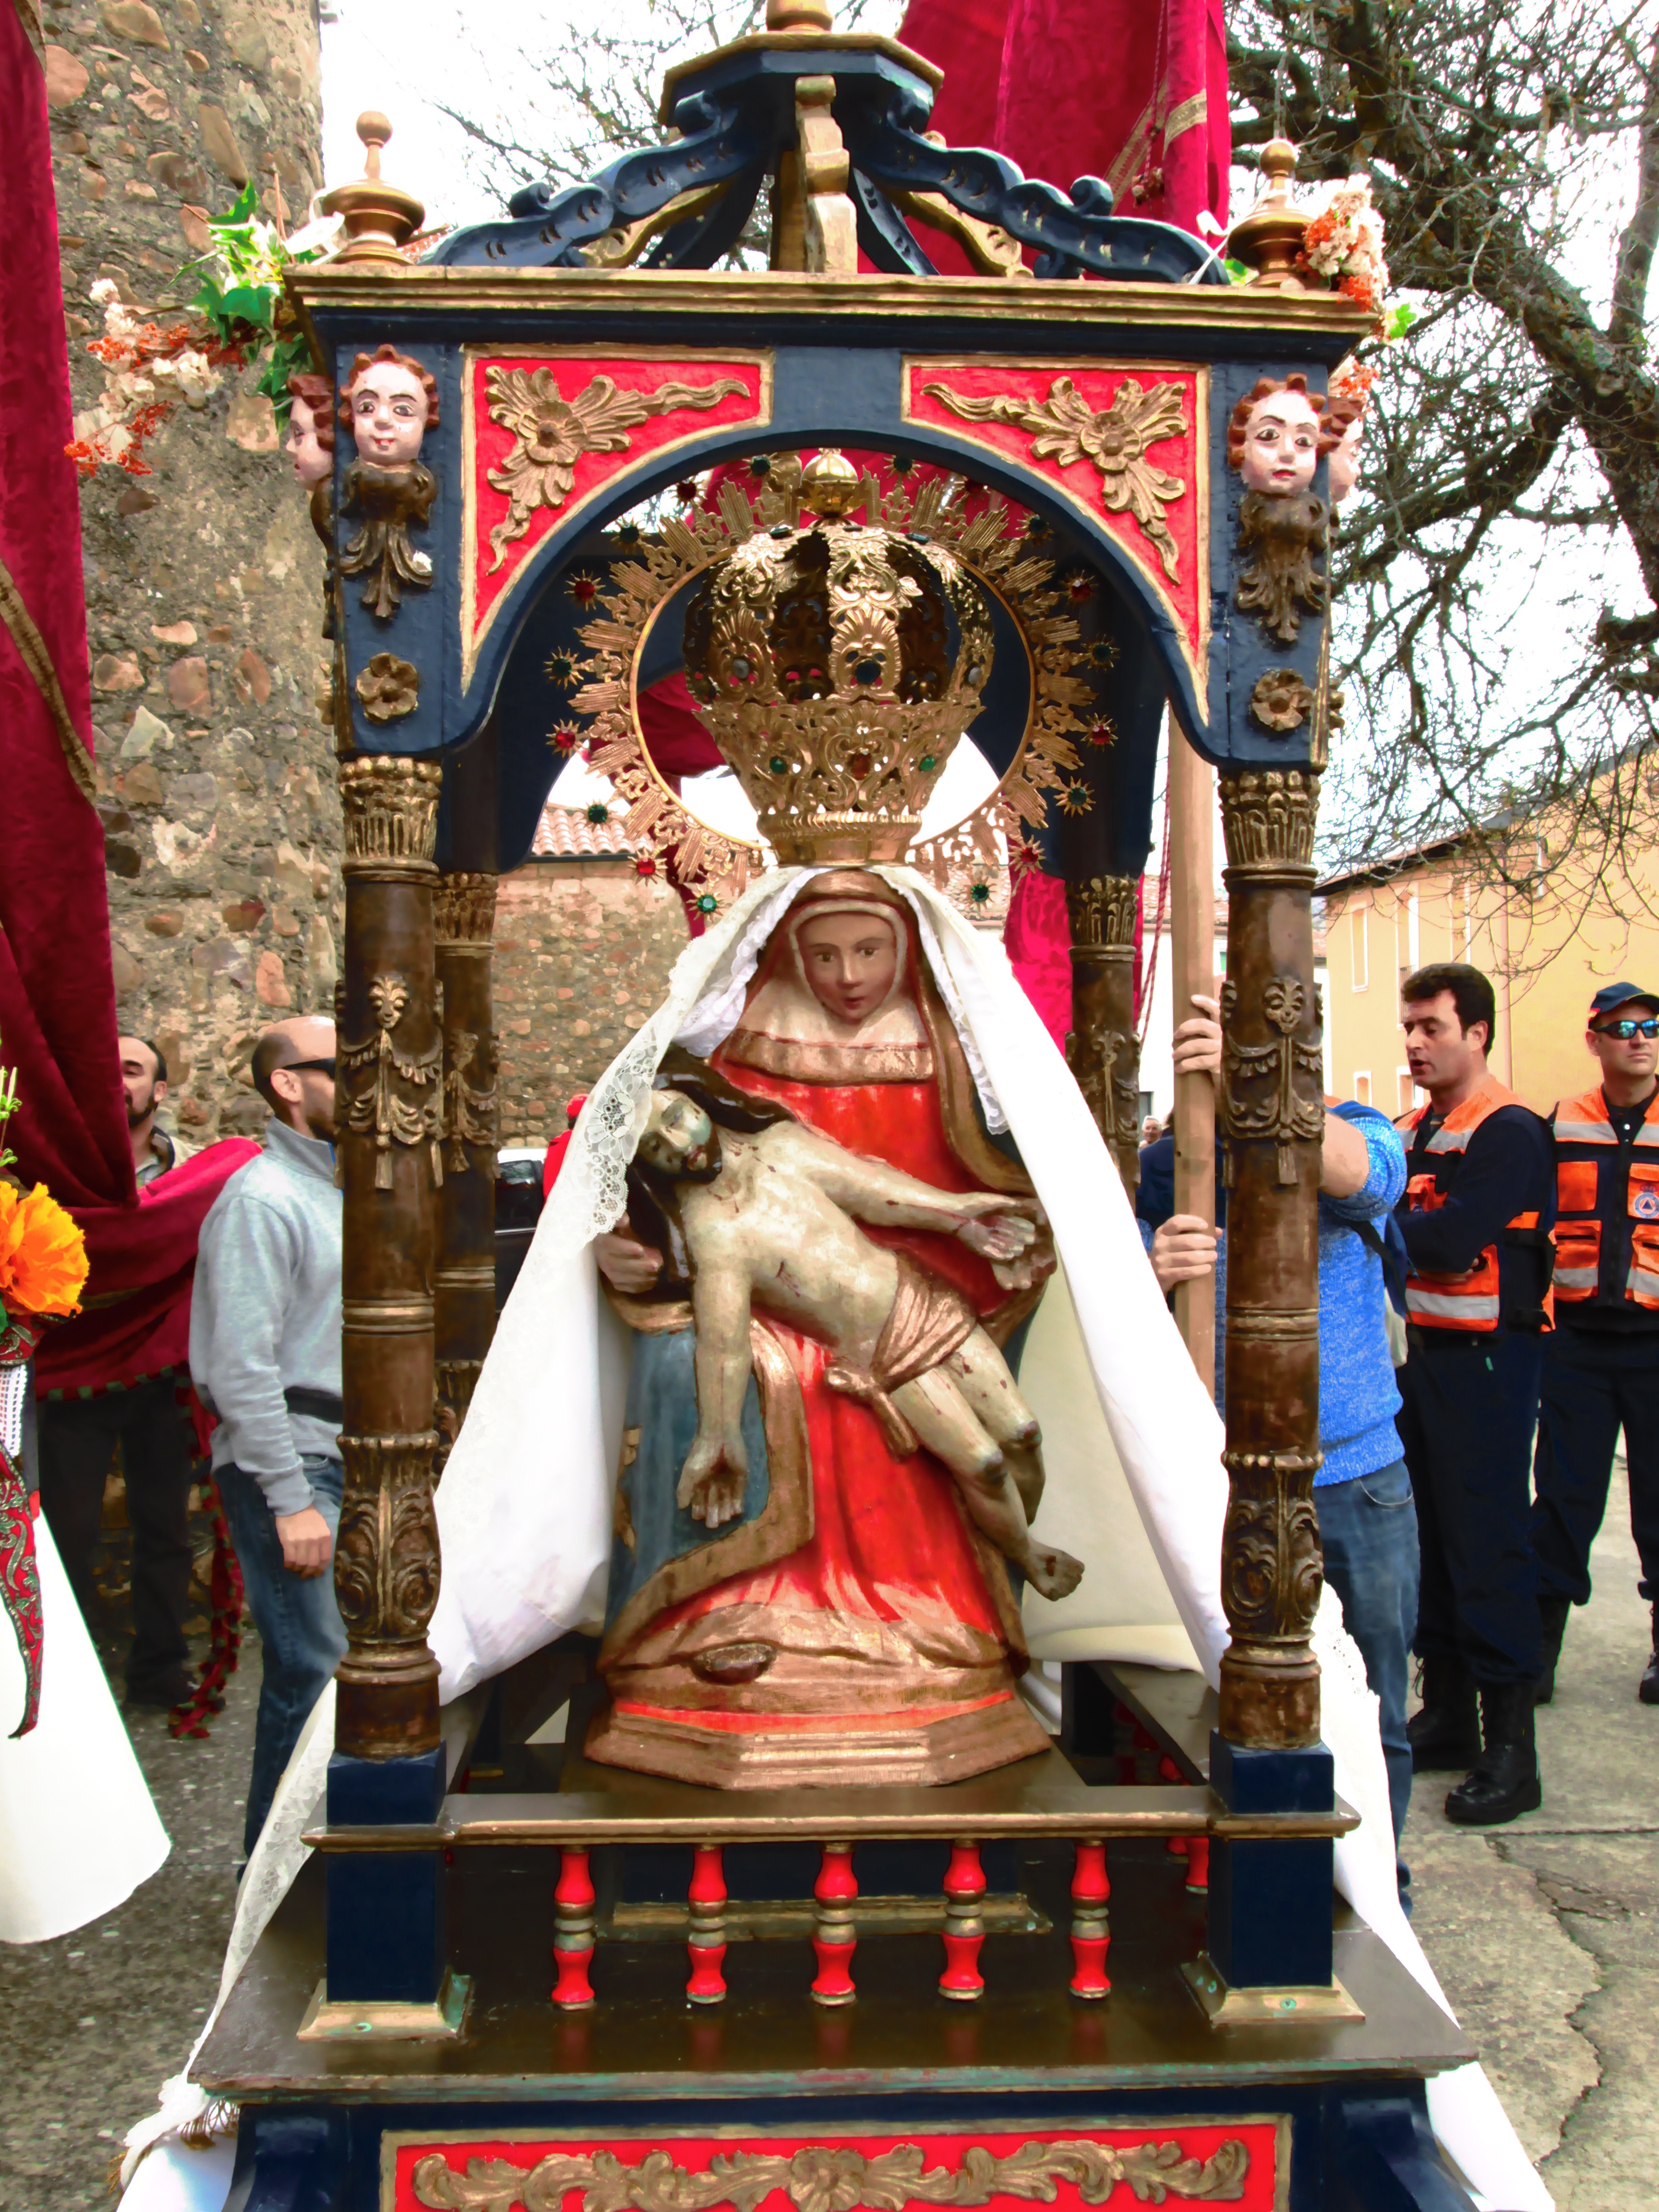
place of worship, festival, temple, shrine, image, virgin, tradition, procession, painful, hindu temple